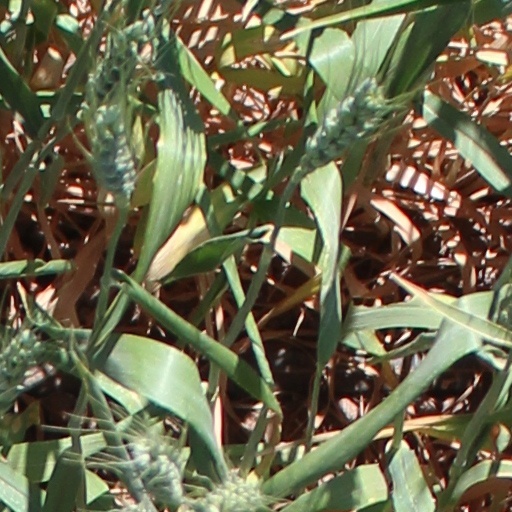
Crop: wheat